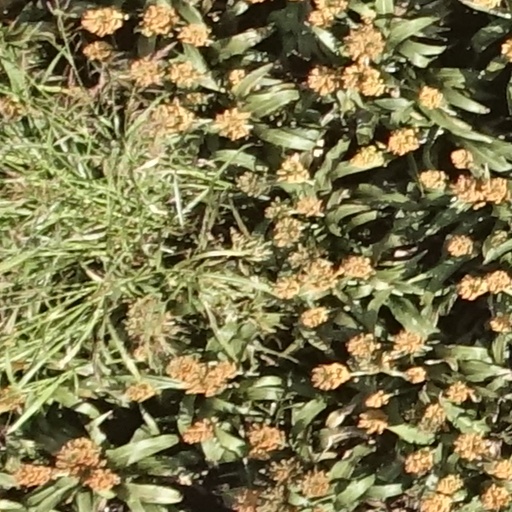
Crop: sorghum